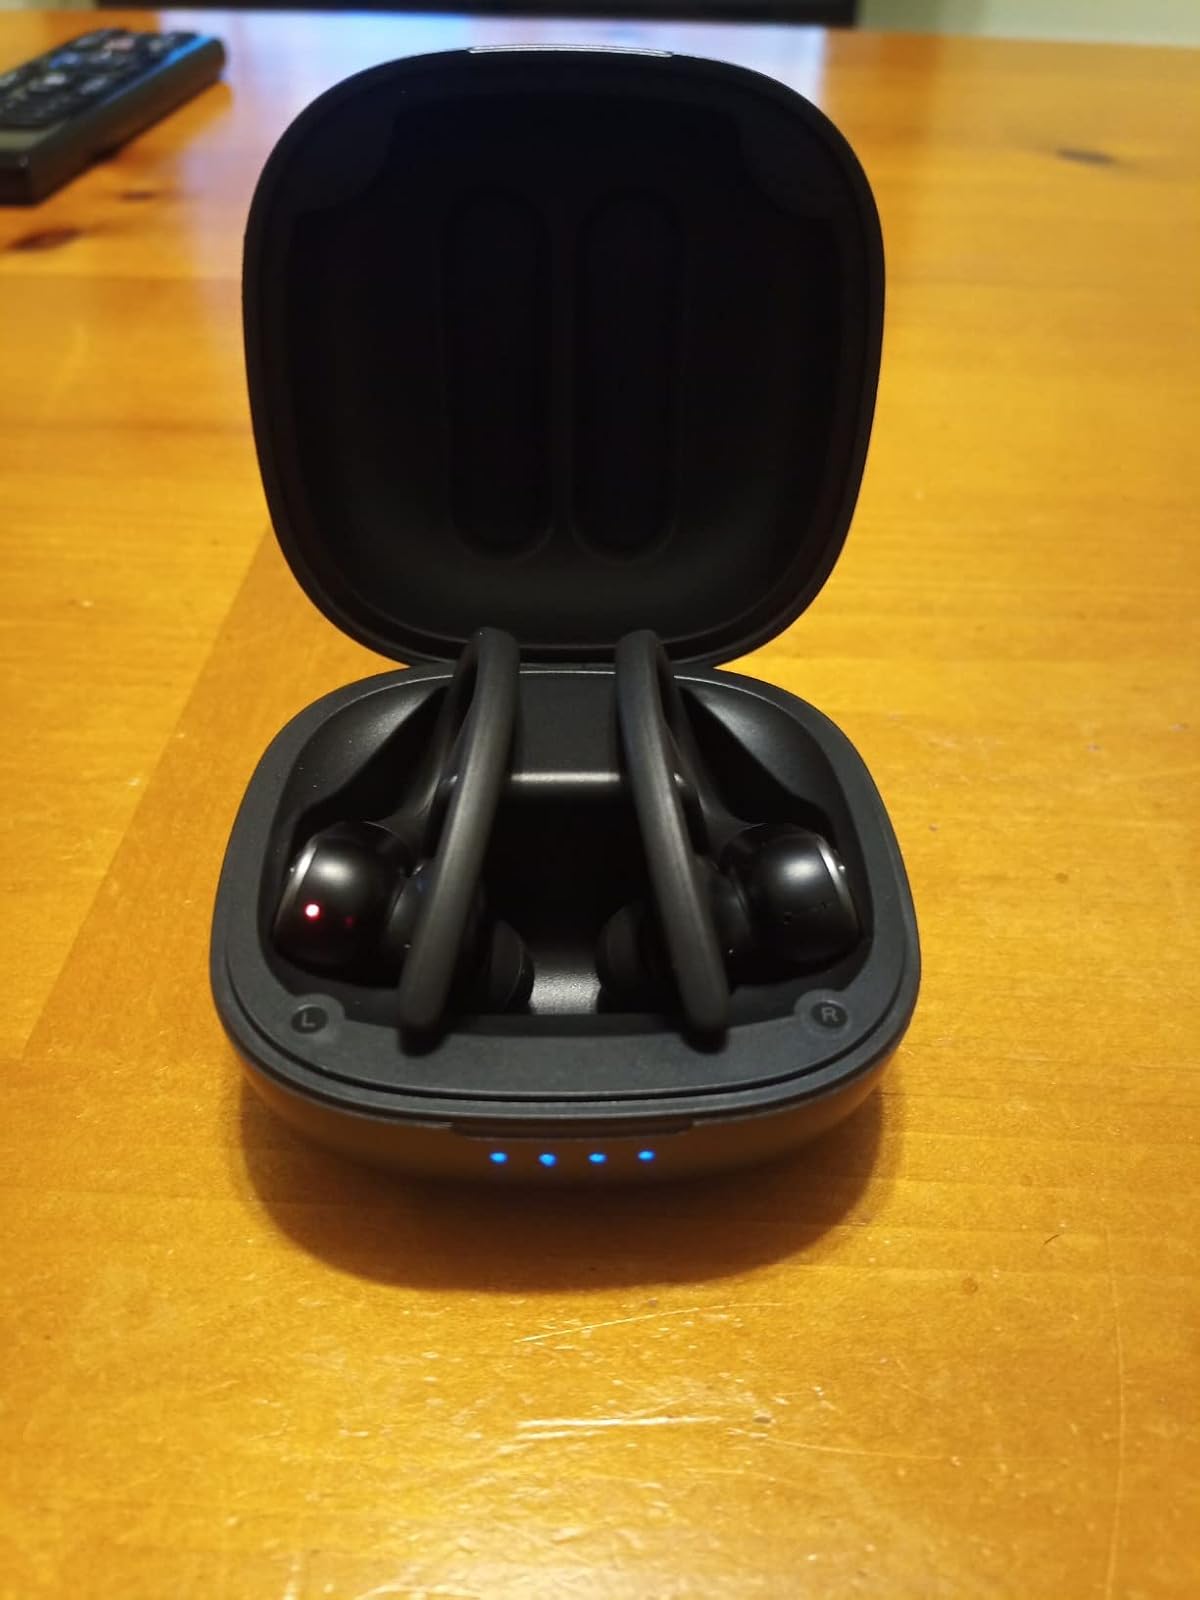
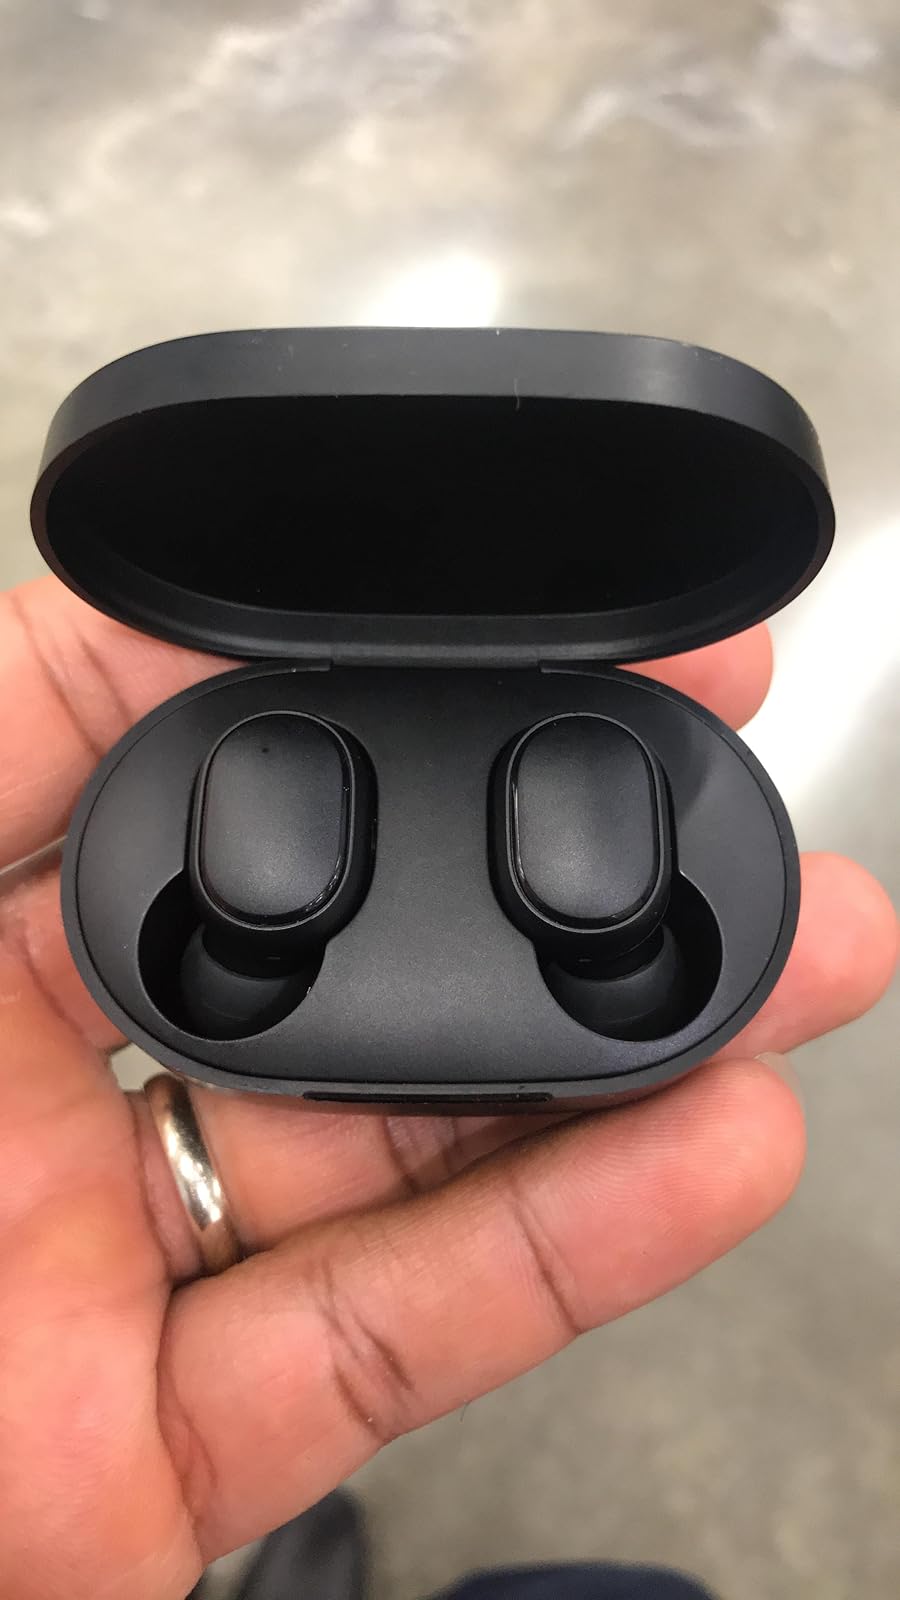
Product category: earbuds
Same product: no